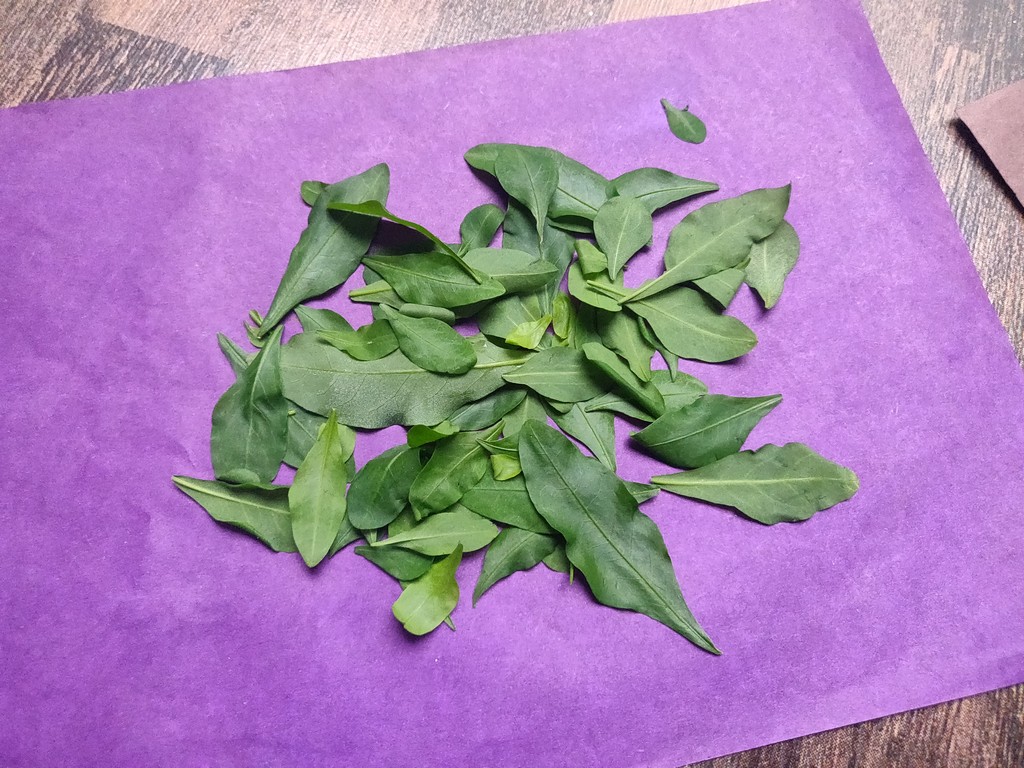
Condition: Healthy
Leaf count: multiple
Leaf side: unknown